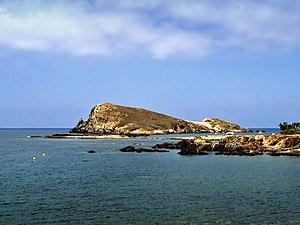
Centuri (Haute-Corse) - Île de Capense
L'îlot de Capense est une petite île baignée par la mer Méditerranée, située sur la commune de Centuri située dans le département de la Haute-Corse et de la Région Corse.